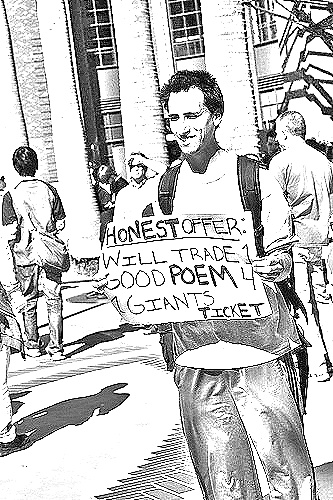
Portrait style: Sketch Portrait